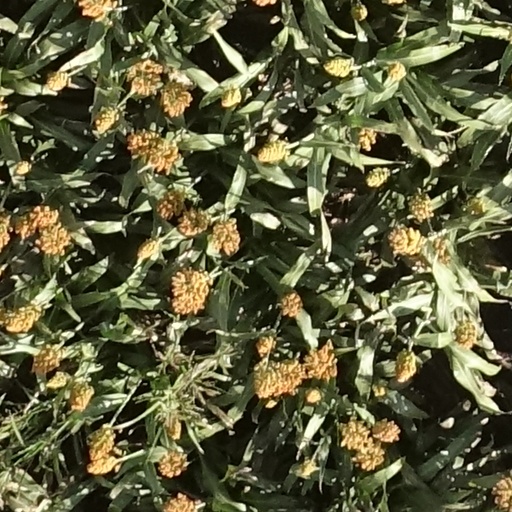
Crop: sorghum